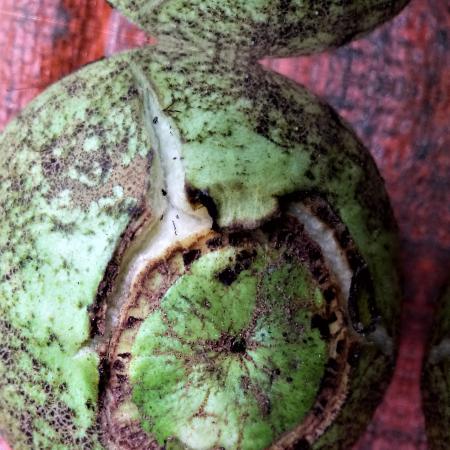
Label: Scab